Ganagobie Abbey

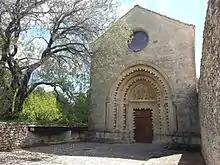
Exterior

Ganagobie Abbey is a Benedictine monastery in Ganagobie in the department of Alpes-de-Haute-Provence, France. It is part of the Solesmes Congregation of the Benedictine Confederation and as such focuses on Gregorian chant.